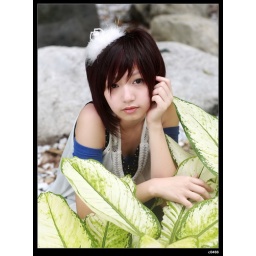
stupid baby is a young and cute girl that got funny name,we shot her in NTU campus of taipei